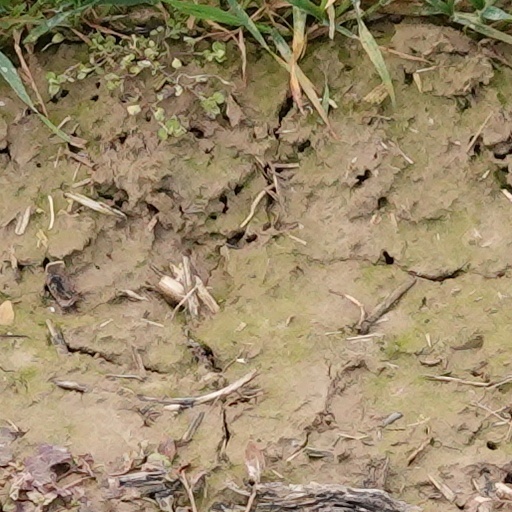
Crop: wheat